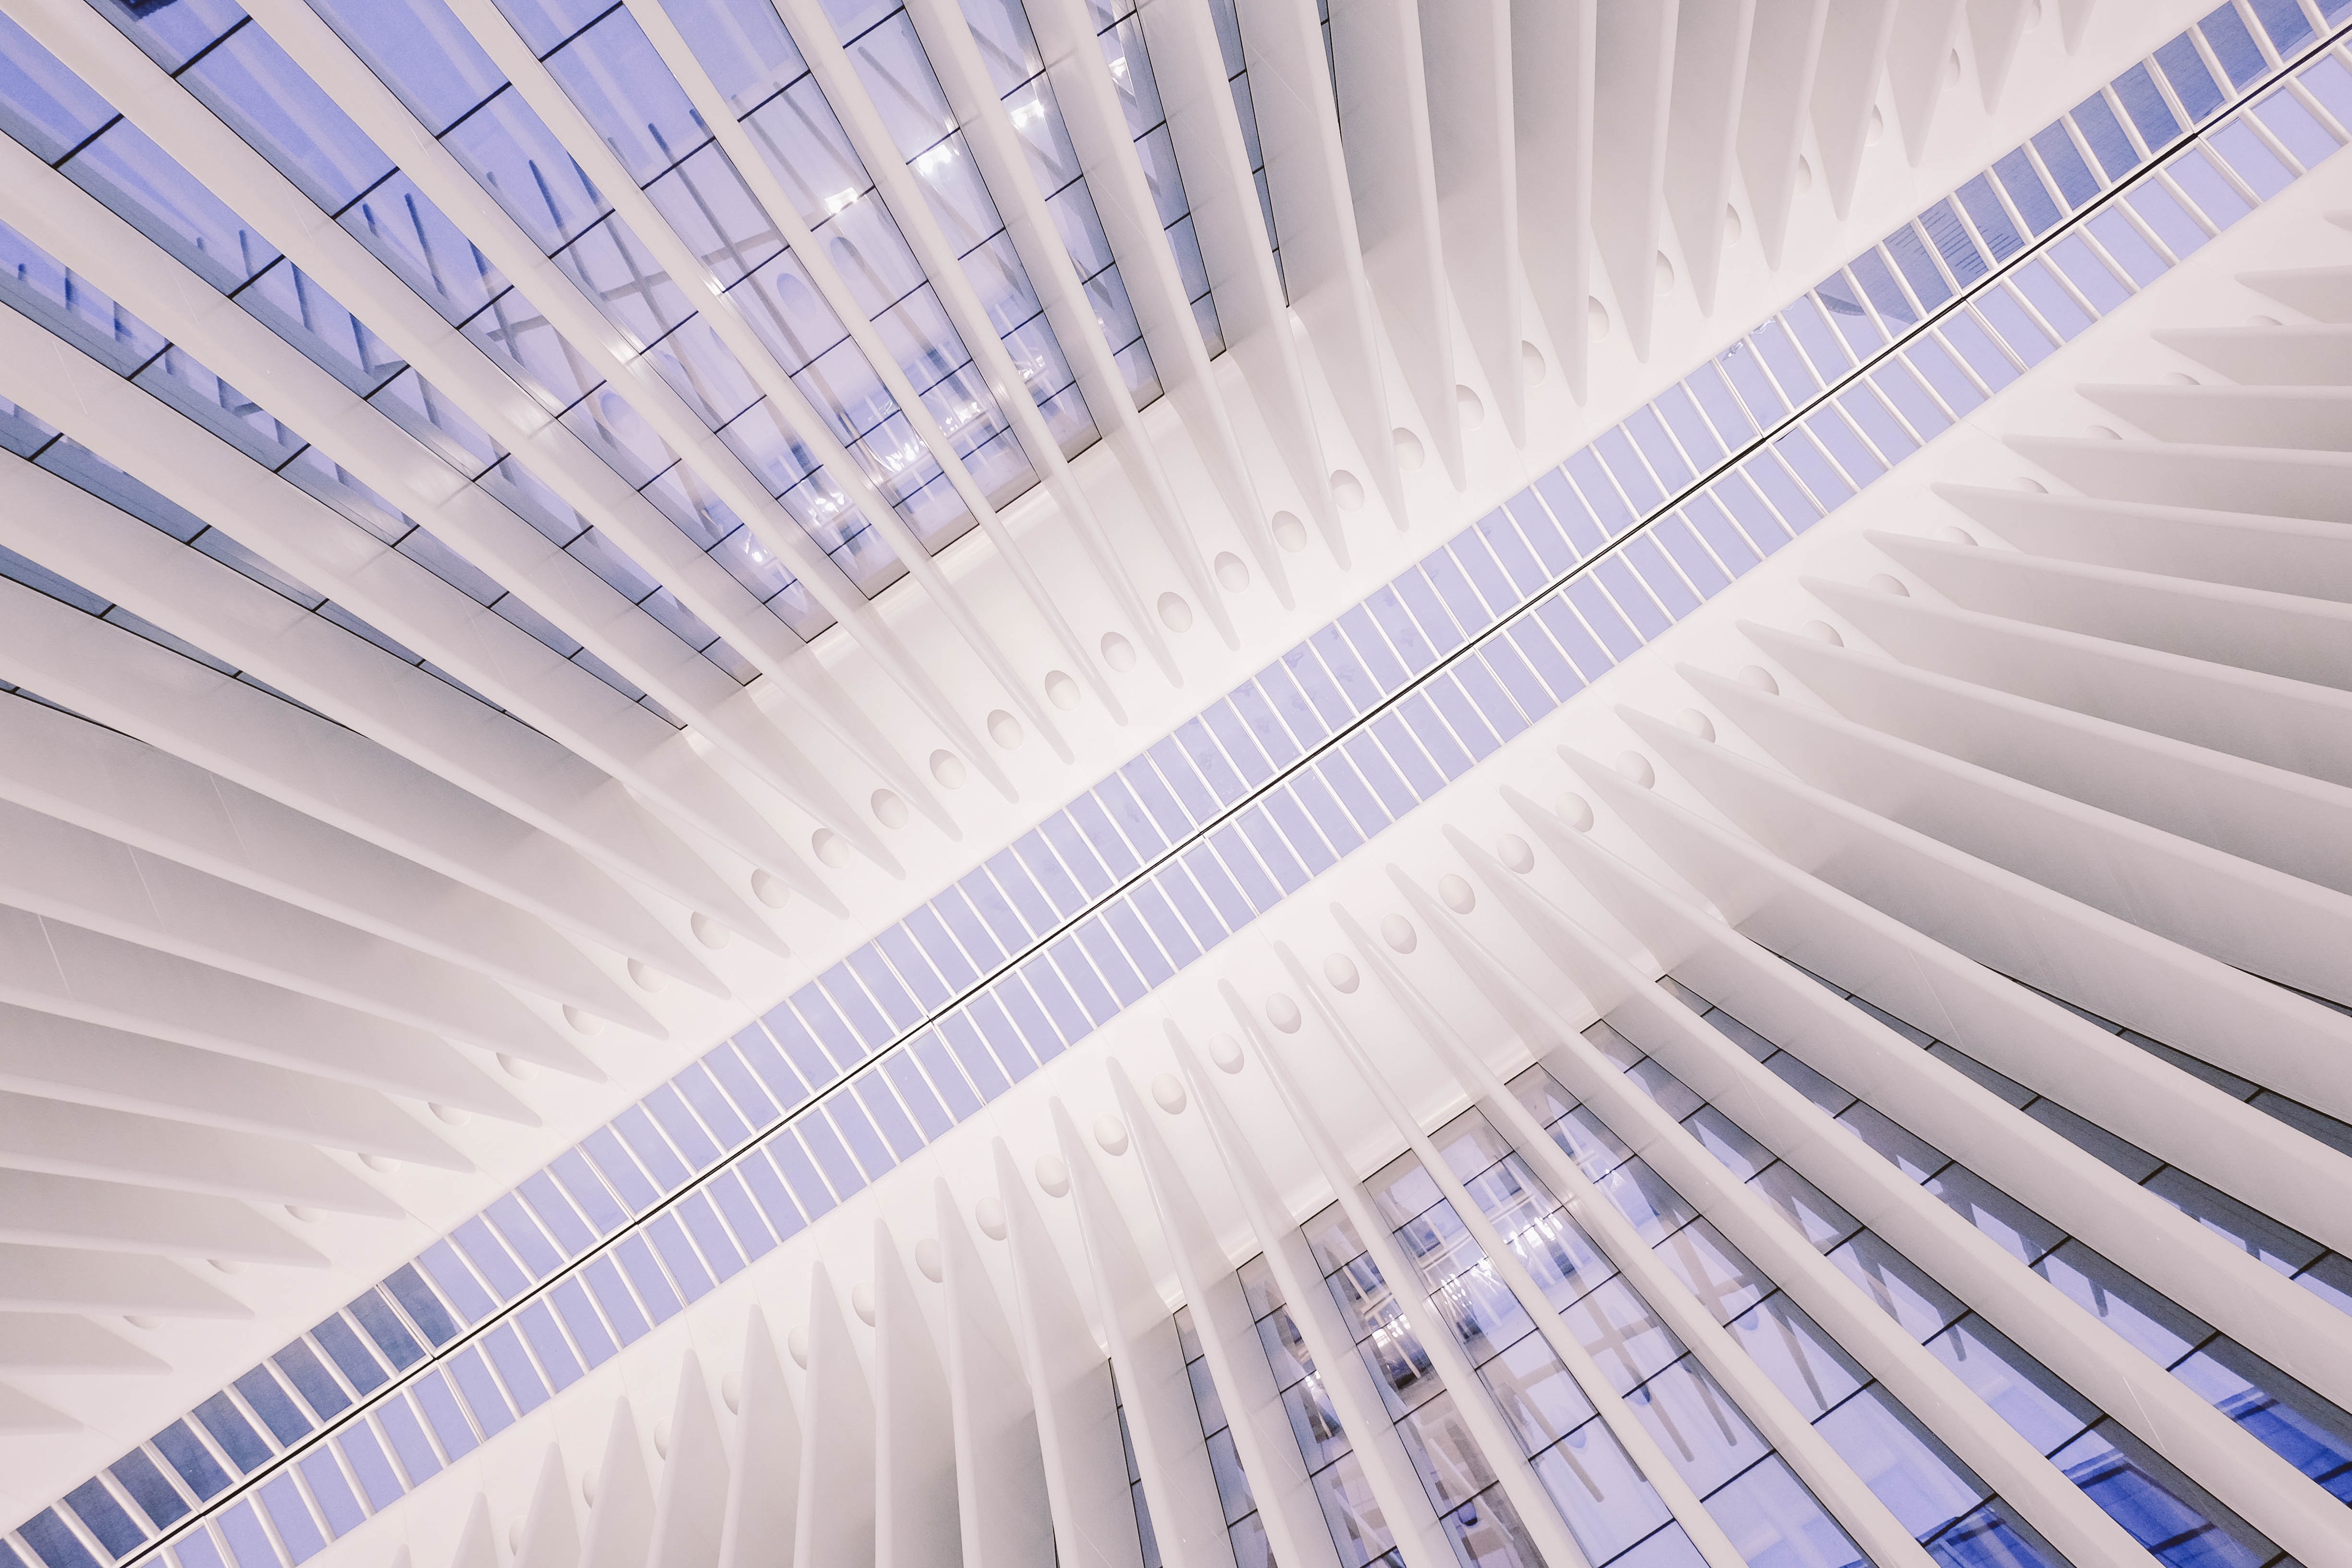
wing, spiral, ceiling, line, blue, interior design, design, shape, window covering, window treatment